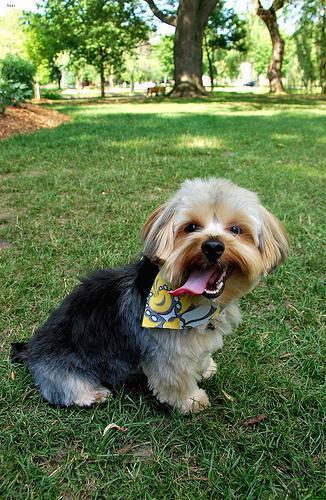
yorkshire terrier